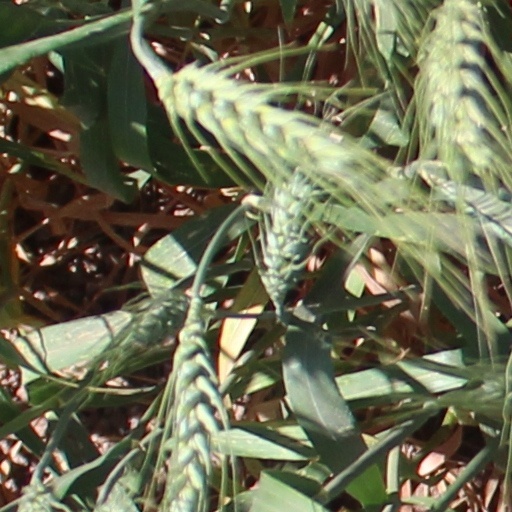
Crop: wheat